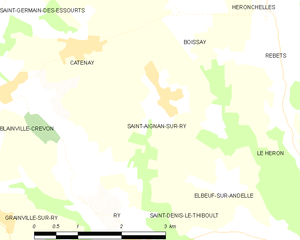
Carte des communes françaises Saint-Aignan-sur-Ry